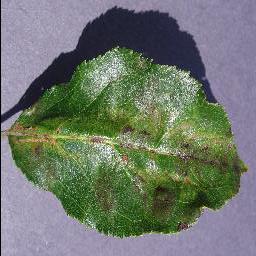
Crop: apple
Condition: scab